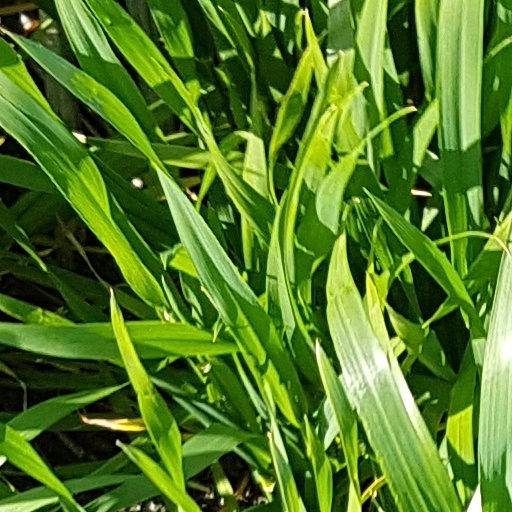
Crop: wheat